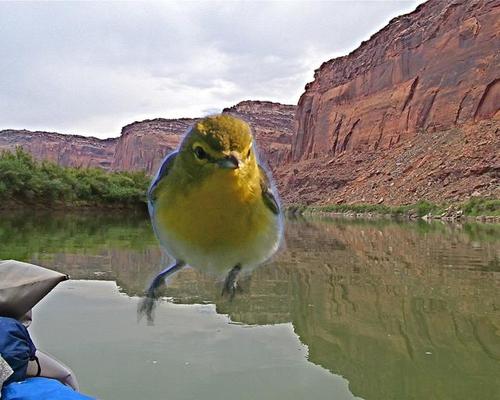
Bird species: Yellow_throated_Vireo
Bird type: landbird
Background: water